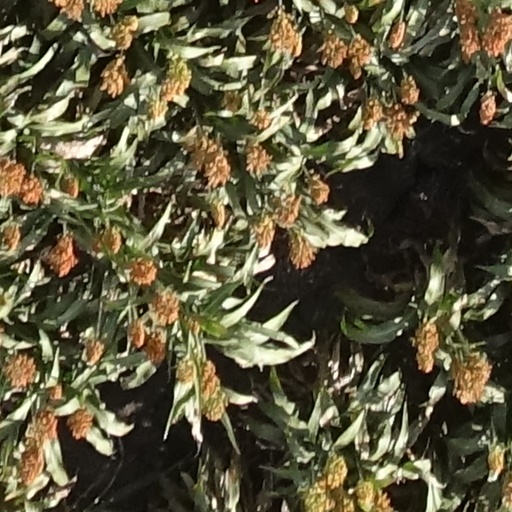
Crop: sorghum